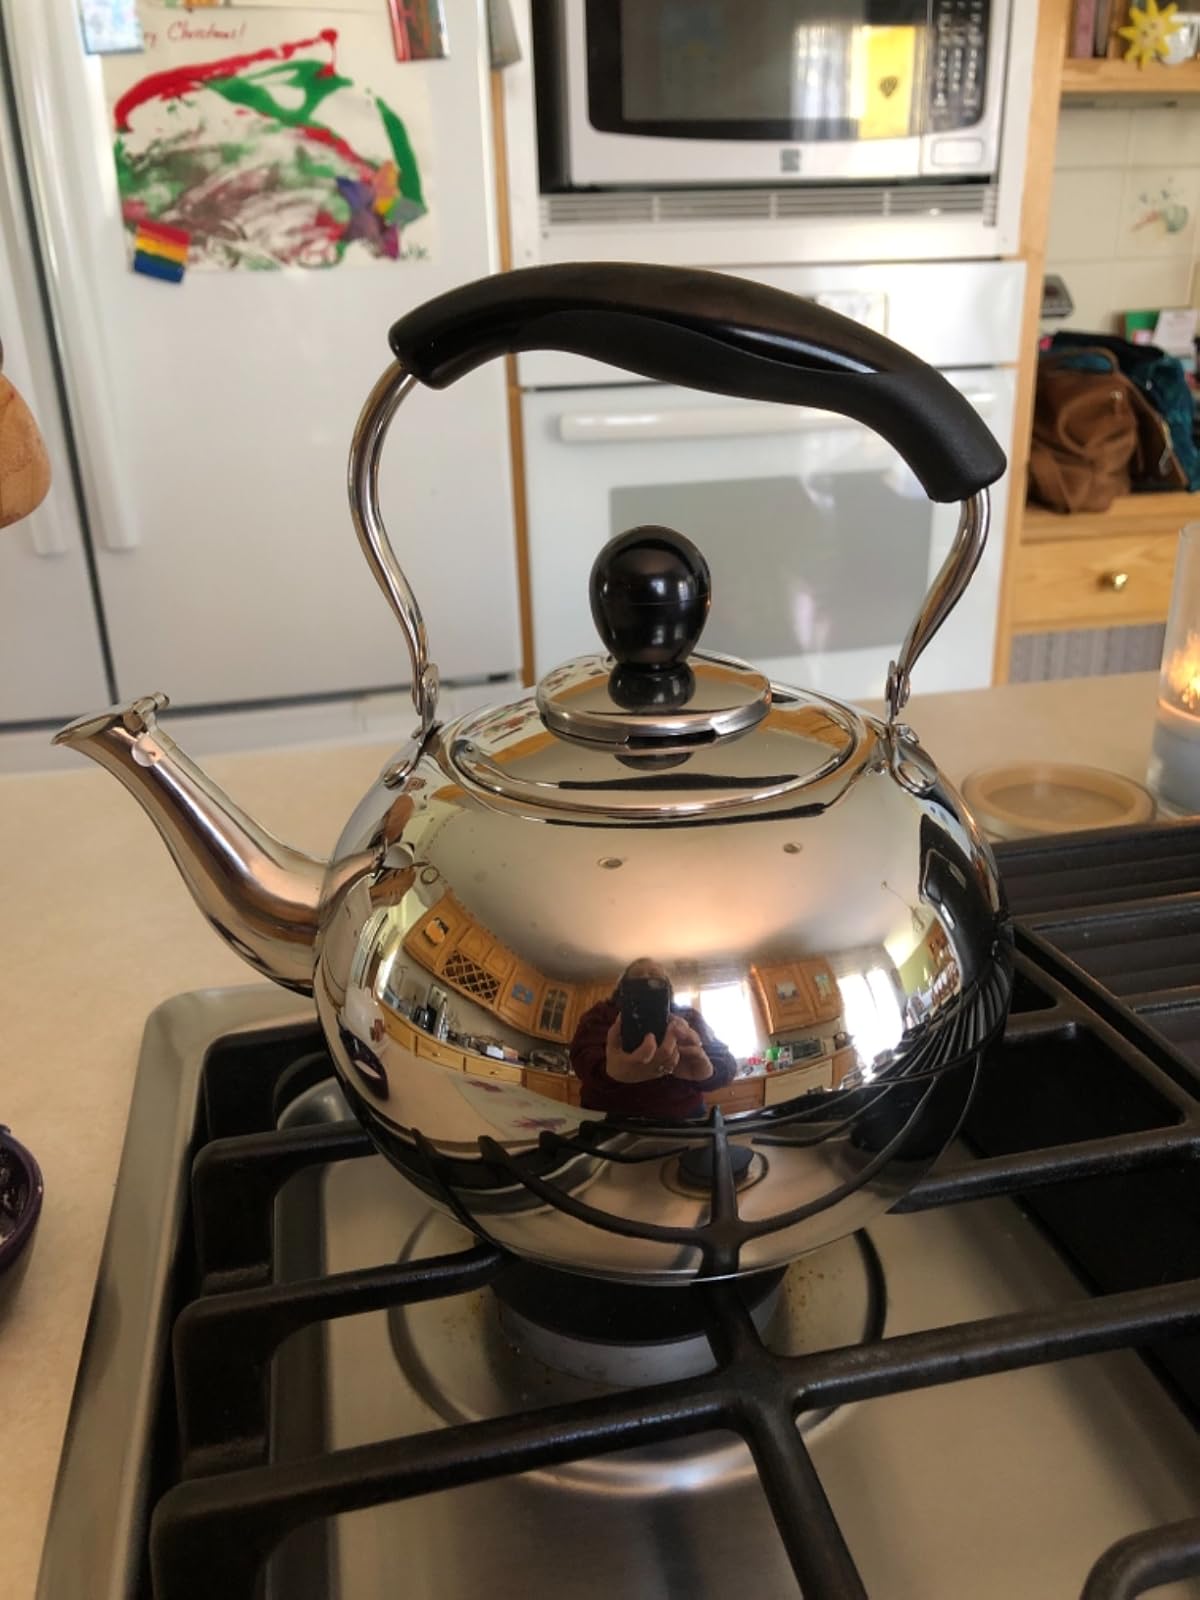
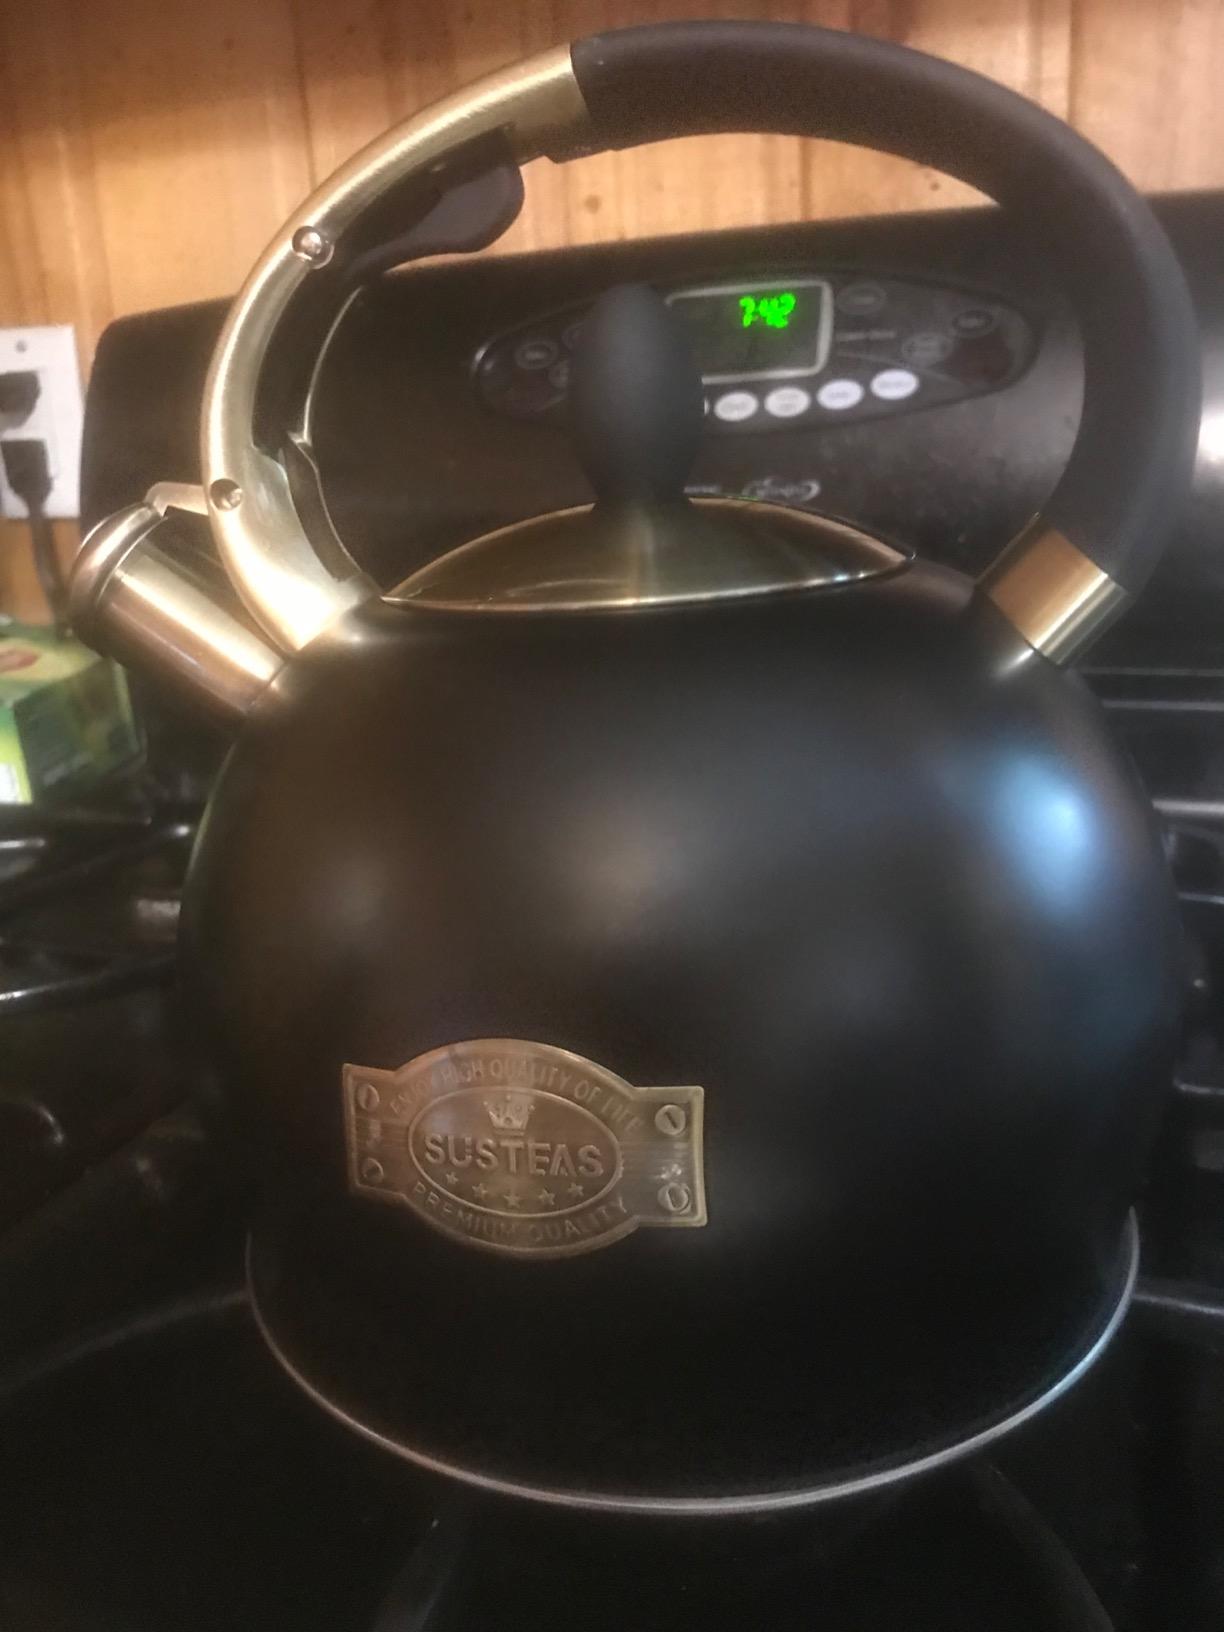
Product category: items_kettle
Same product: no